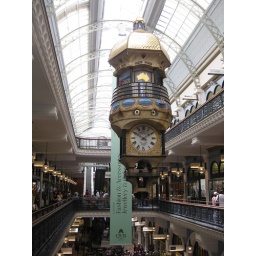
Nice clock tower in the QVB.